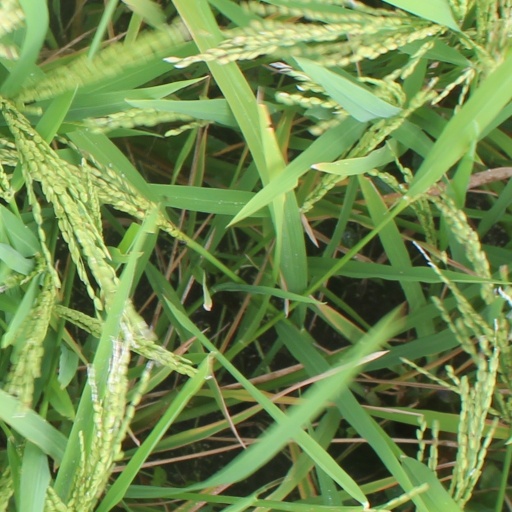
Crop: rice